Economic impact of the COVID-19 pandemic in the Republic of Ireland

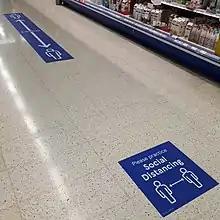
Social distancing floor signs in an Irish supermarket in August 2020.

Italian confectioner Ferrero SpA justified its decision to continue making Tic Tacs in the southern city of Cork during the nationwide shutdown by releasing a statement that said: "Food... as per the guidelines published by the Irish Government, falls under the critical sectors that should be maintained during the current crisis". Mick Barry, the local TD, disputed this, and described it as "a joke to say that they are involved in essential food production. No one is going to starve if there's a shortage of Tic Tacs for a couple of weeks".